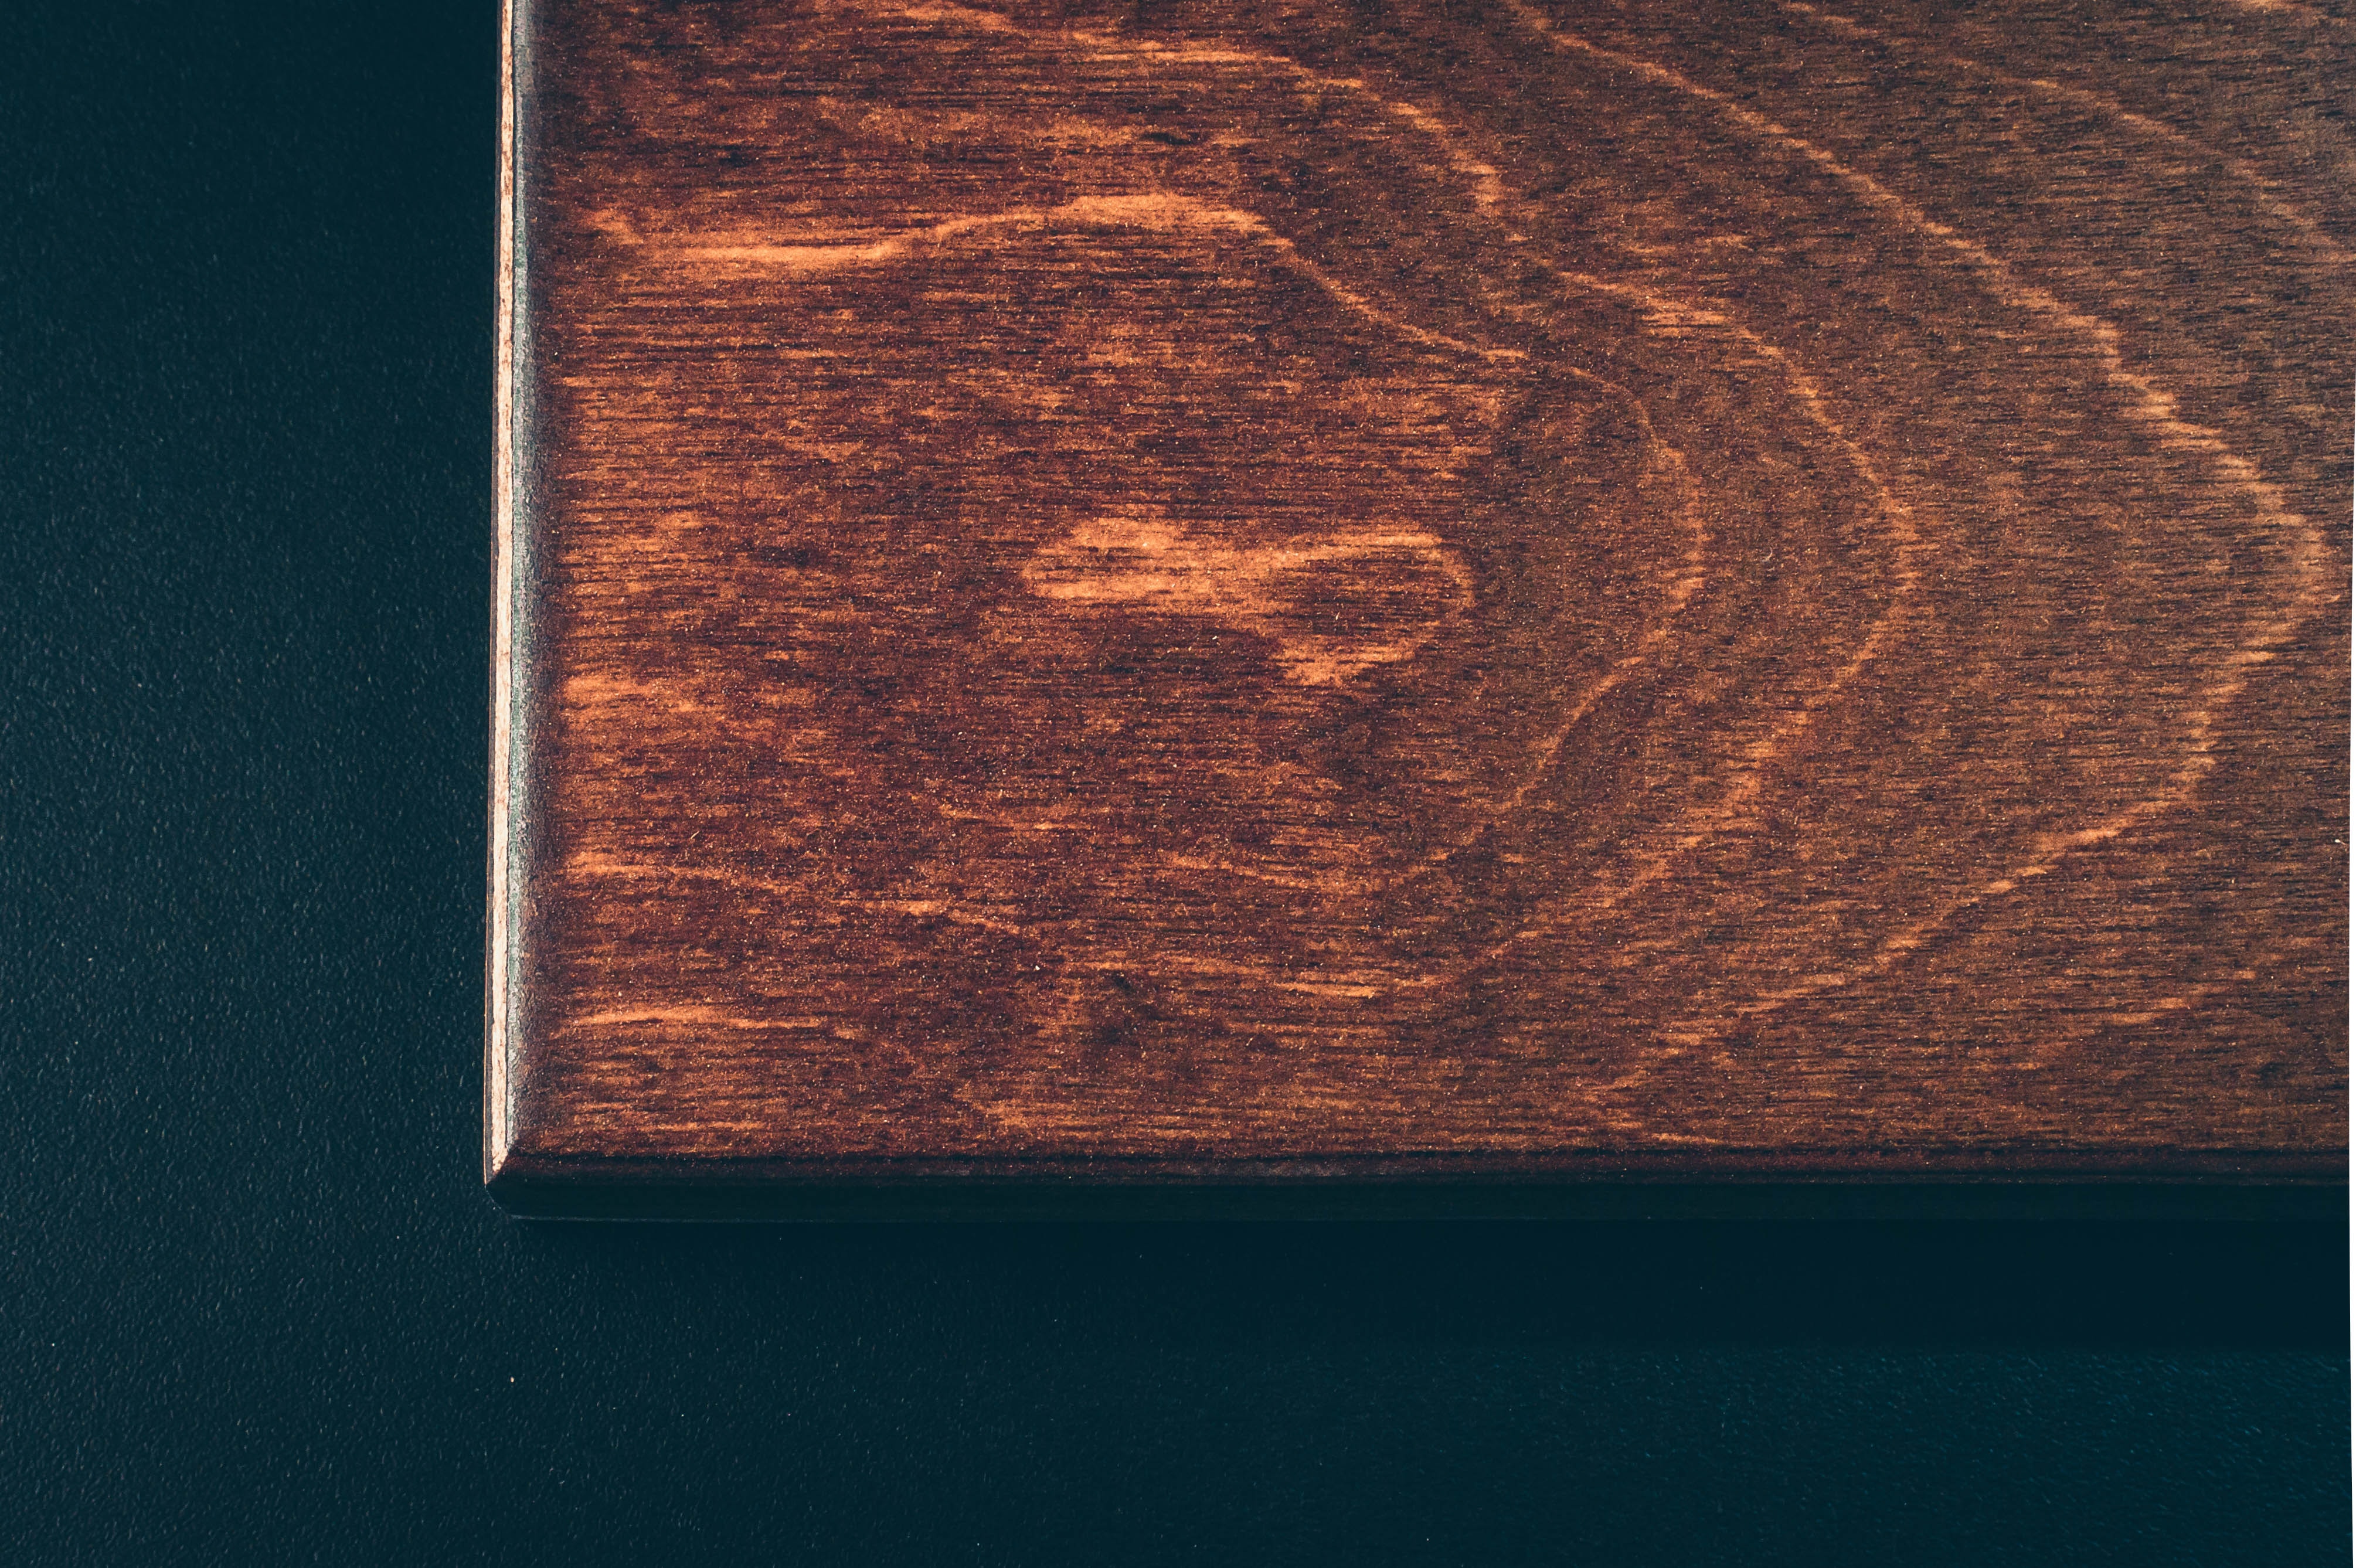
wood, brown, wood stain, hardwood, plywood, rectangle, pattern, flooring, space, rock, floor